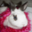
Label: rabbit